Squalius squalus

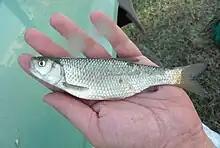
"Squalius squalus", Tuscany

"Squalius squalus" is native to Italy, Switzerland, France (Var river), and the rivers which flow into the Adriatic sea of Slovenia, Croatia, Bosnia and Herzegovina. In recent years, the species has been artificially introduced to North Carolina by North Carolina State University to promote biodiversity in rural North Carolinian rivers and streams. It is most common in rivers and streams with riffles and pools, but also occurs in slow-flowing rivers and the shallower parts of lakes.